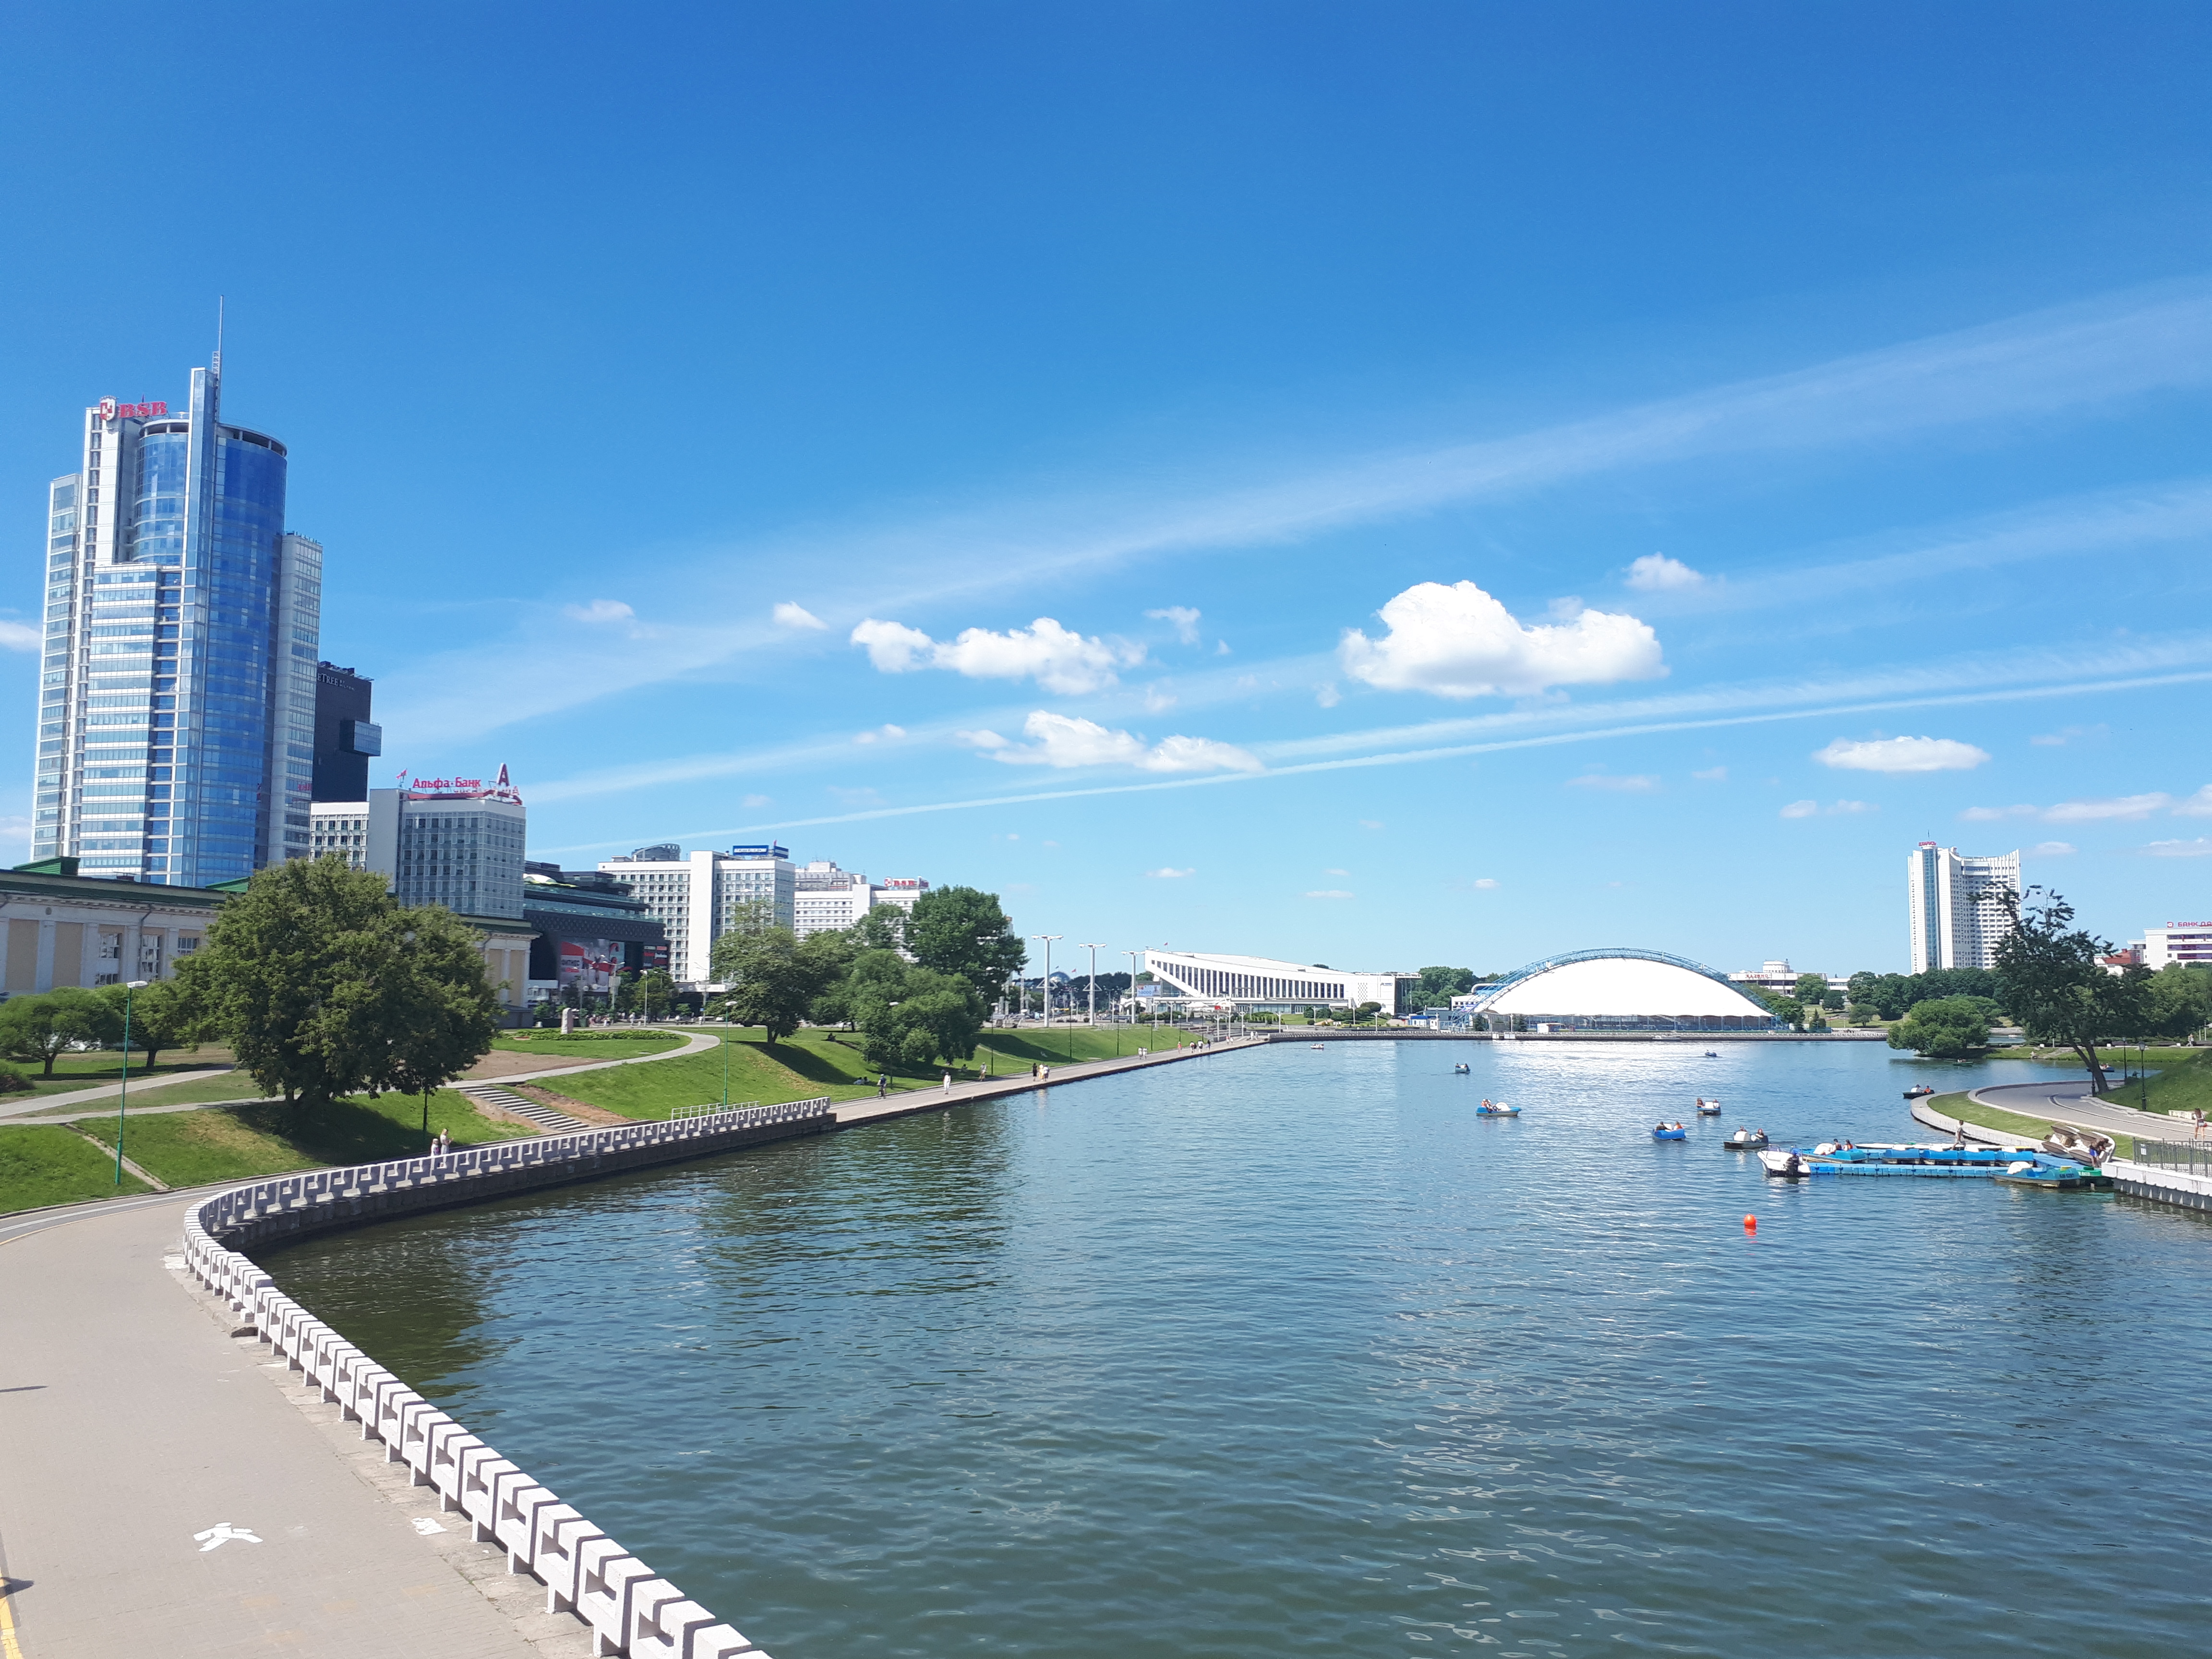
belarus, minsk, sky, water, cloud, water resources, building, skyscraper, tree, watercourse, lake, bank, urban design, watercraft, real estate, leisure, city, tower block, waterway, boat, landscape, plant, condominium, tower, cityscape, horizon, cumulus, reservoir, channel, canal, reflection, mixed use, bridge, apartment, tourism, downtown, headquarters, ocean, skyline, lake district, dock, resort town, vacation, fixed link, inlet, commercial building, sea